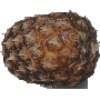
Label: pineapple